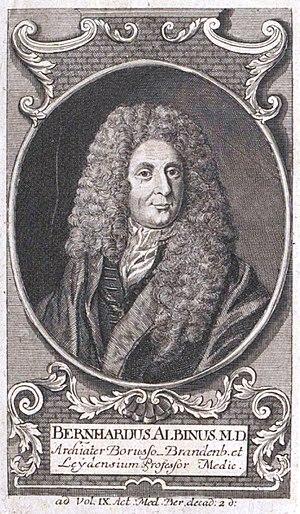
Bernhard Albinus, né à Dessau le 7 janvier 1653 et mort à Leyde le 7 septembre 1721, est un médecin allemand.